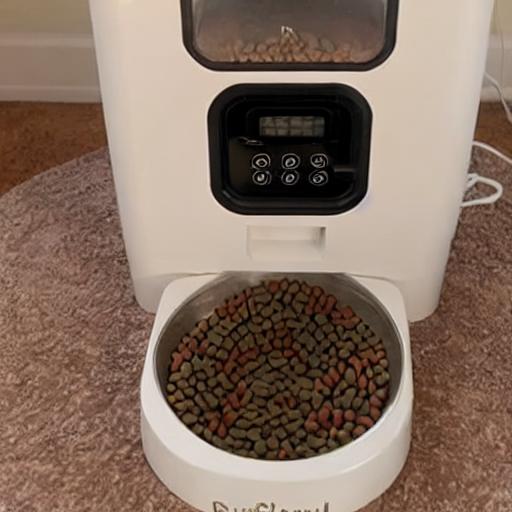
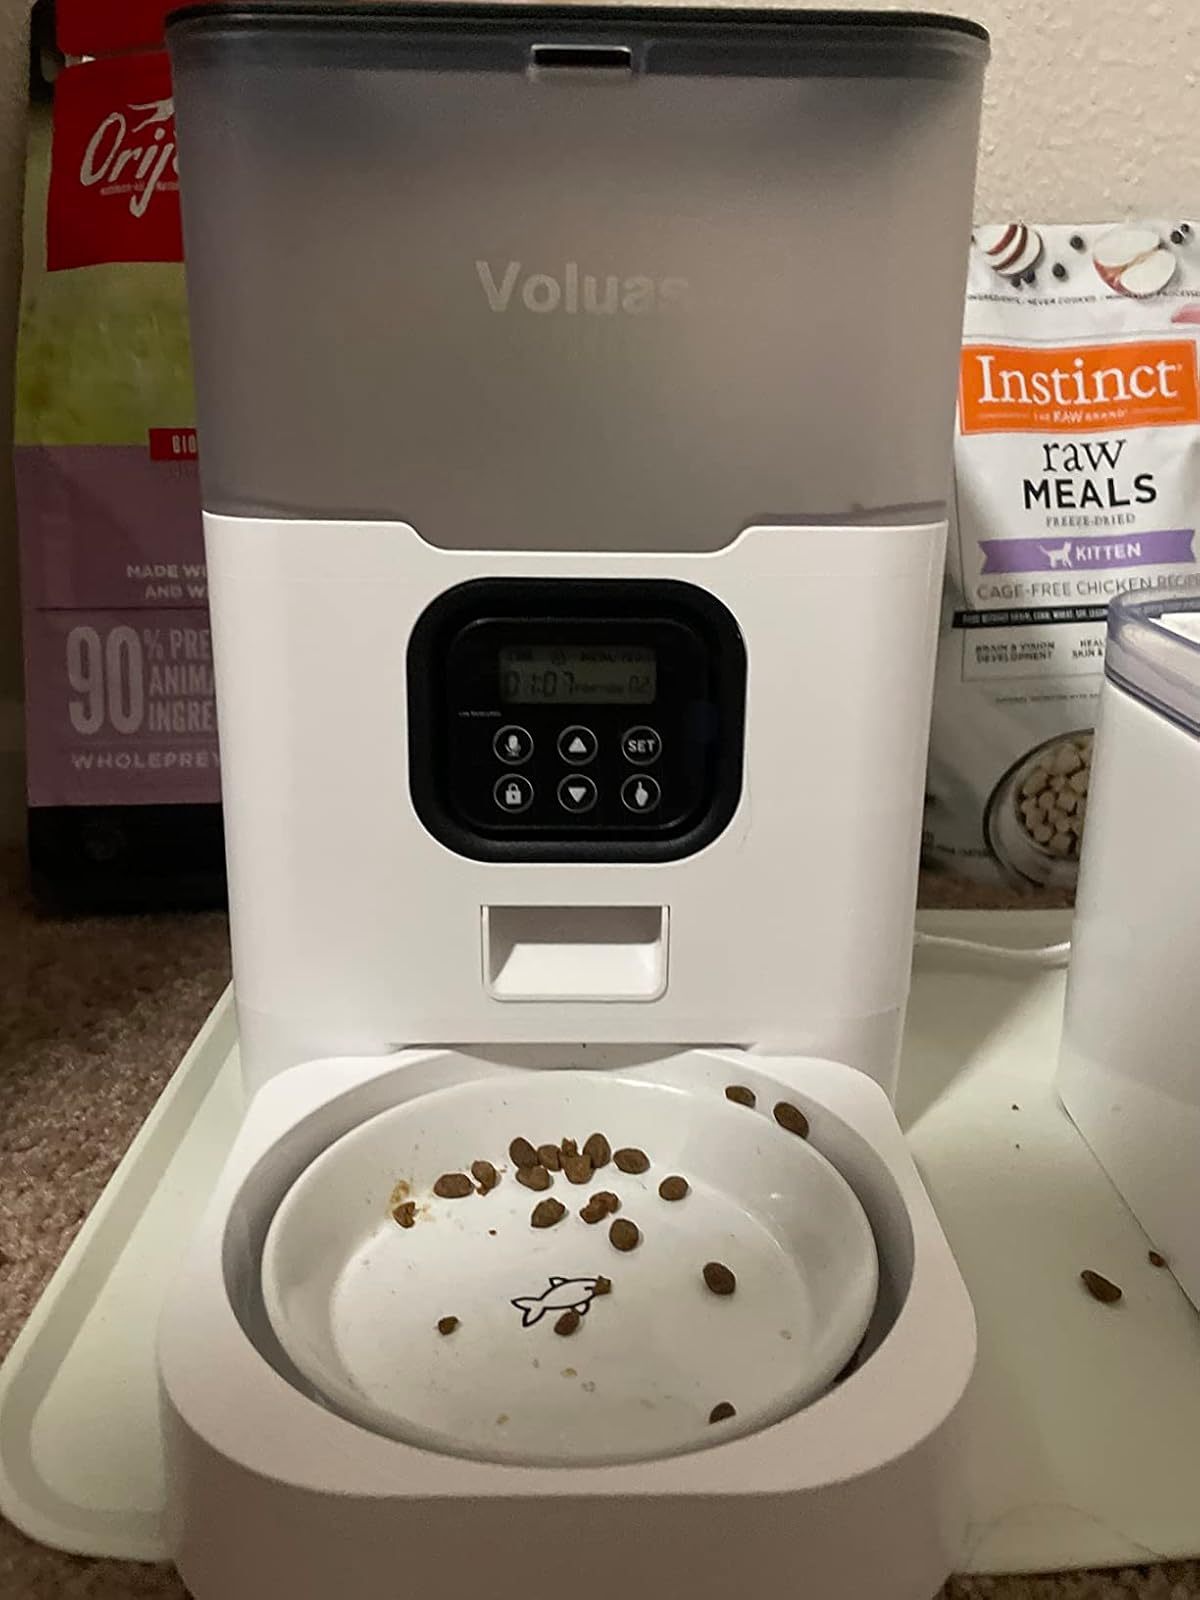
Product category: items_feeder
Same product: no